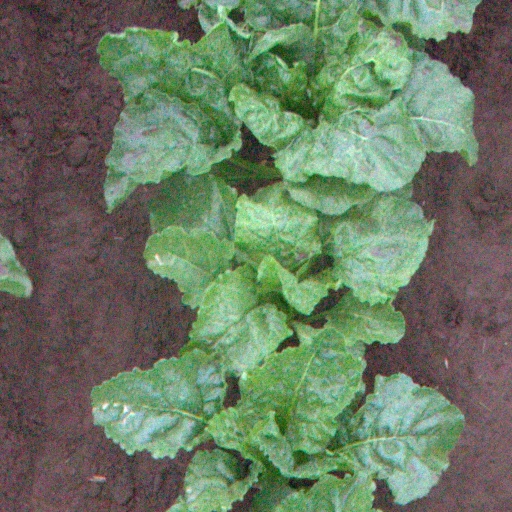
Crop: sugar beet